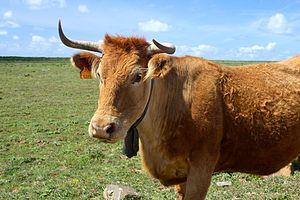
L'alentejana est une race bovine du Portugal. Cette race autochtone a payé un lourd tribut lors de la modernisation de l'agriculture, mais connait depuis les années 2000 un renouveau grâce à l'appellation d'origine protégée dénommée carnalentejana.